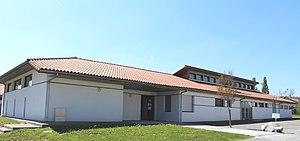
École de Mascaras (Hautes-Pyrénées)
Mascaras est une commune française située dans le département des Hautes-Pyrénées, en région Occitanie.